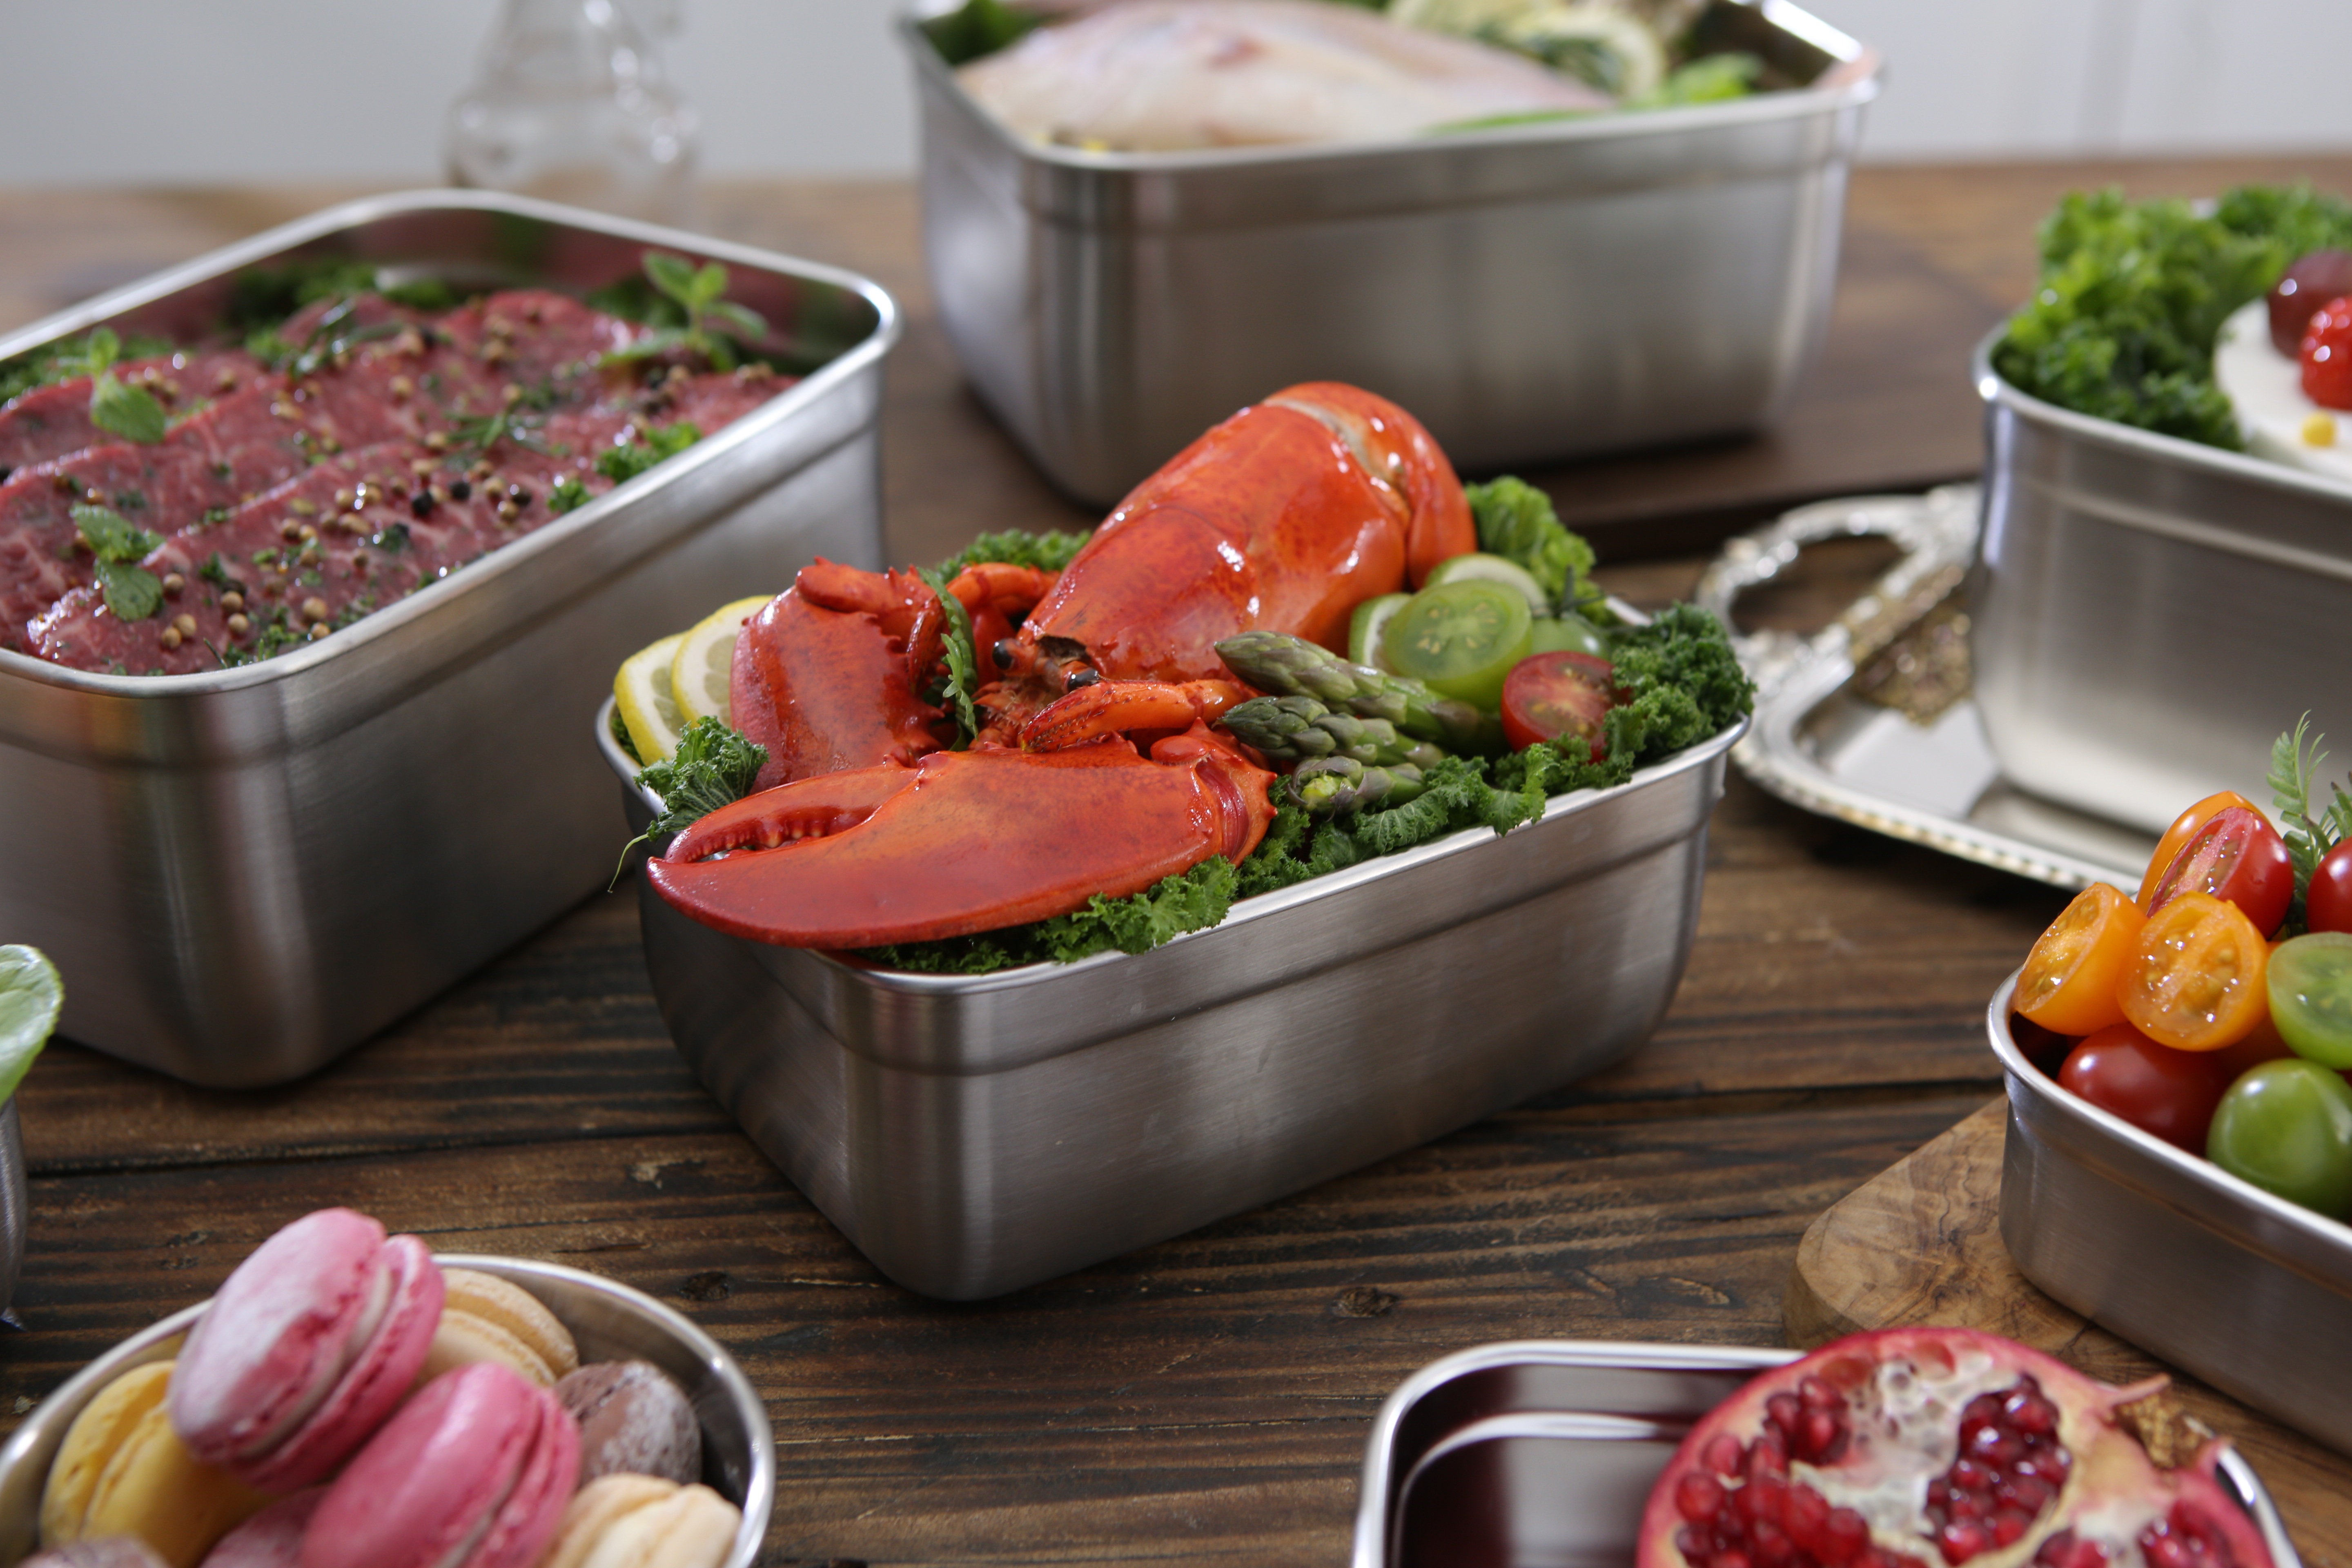
dish, food, meal, lunch, produce, meat, hors d oeuvre, vegetable, cuisine, brunch